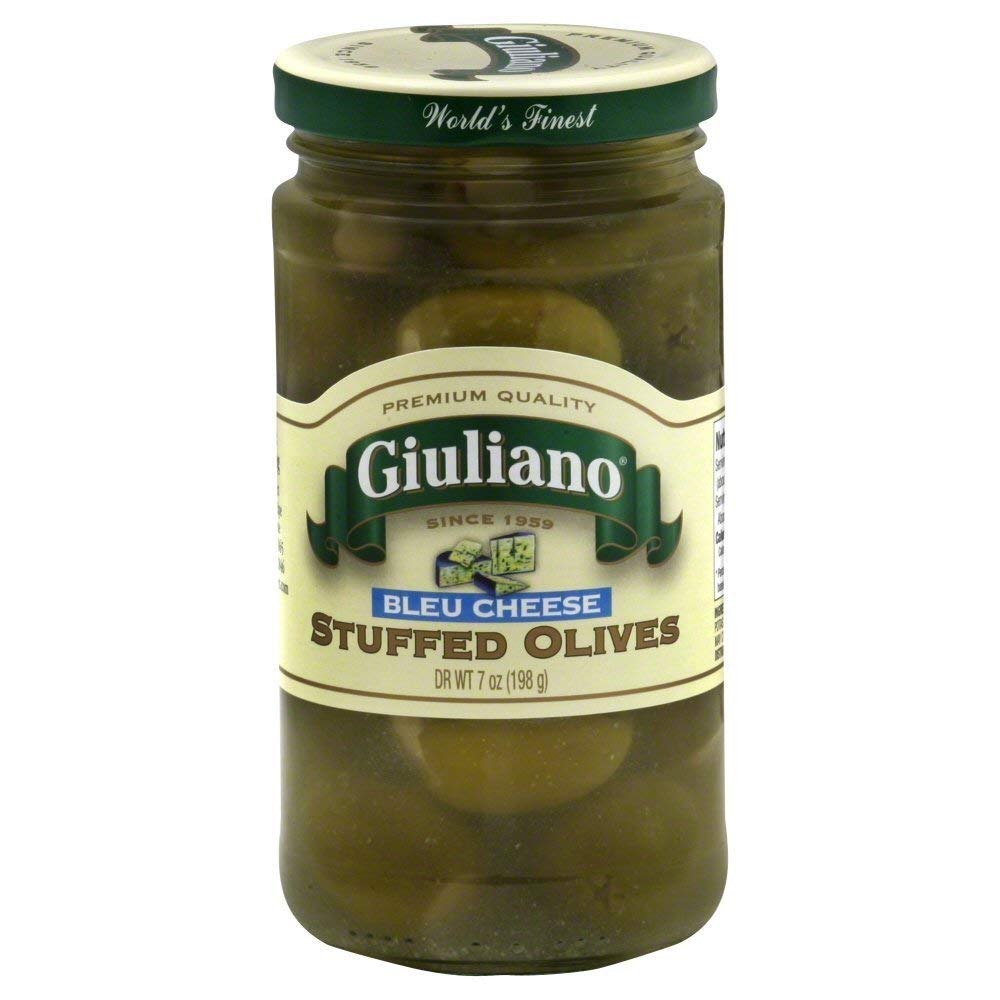
Item Name: Giulianos Bleu Cheese Stuffed Olive, 7 Ounce - 6 per case.
Value: 42.0
Unit: Fl Oz

Price: 68.99